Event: Nepal Earthquake
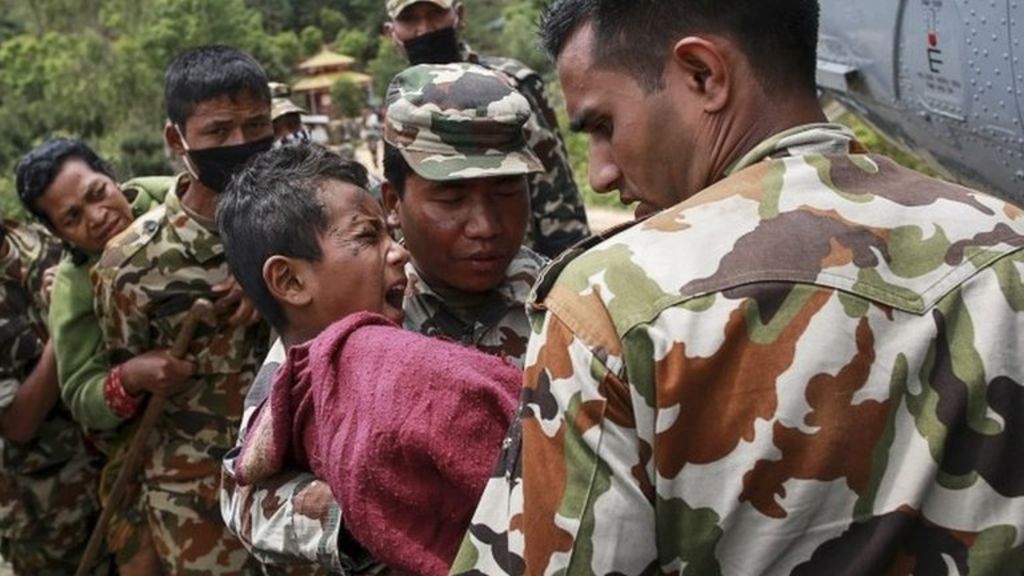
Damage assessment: no_damage